Mikhail Burla

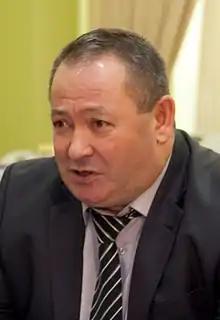
Burla in 2012

Mikhail Porfirovich Burla ("Mykhaylo Profirovych Burla"; ; born 22 November 1957 in village Mejdurechie, Storozhynets Raion, Chernivtsi Oblast, Ukrainian SSR) is a Transnistrian politician and the chairman of the country's ruling political party, Obnovlenie, between 2012 and 2016.